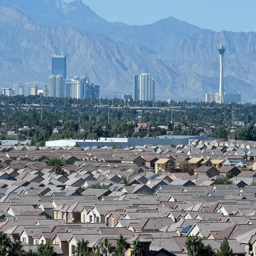
filming location is among the cities that have been able to meet rising demand for housing , according to the study .